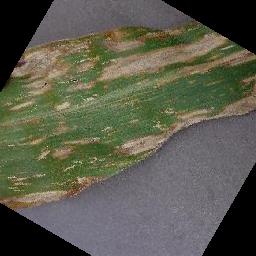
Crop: corn
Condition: (maize)_cercospora_spot_gray_spot